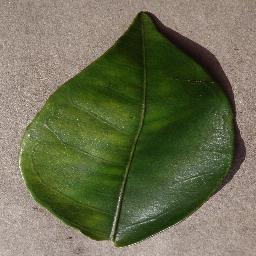
Label: Orange___Haunglongbing_(Citrus_greening)